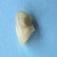
Maize quality: Bad